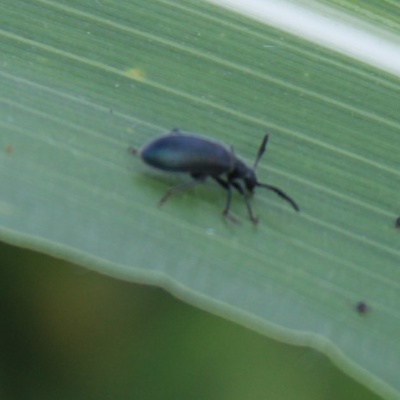
Crop: Maize
Condition: leaf beetle